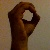
The image shows a hand gesture representing the letter 'O' in Indian Sign Language.